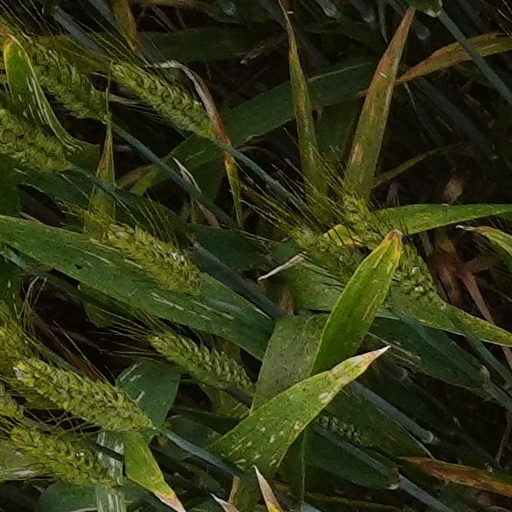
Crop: wheat